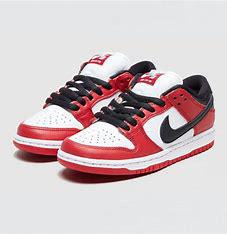
Brand: Nike
Model: SB Dunk